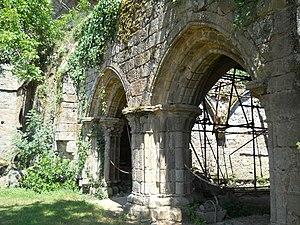
Portes ogivales de la salle capitulaire (Gothique angevin)